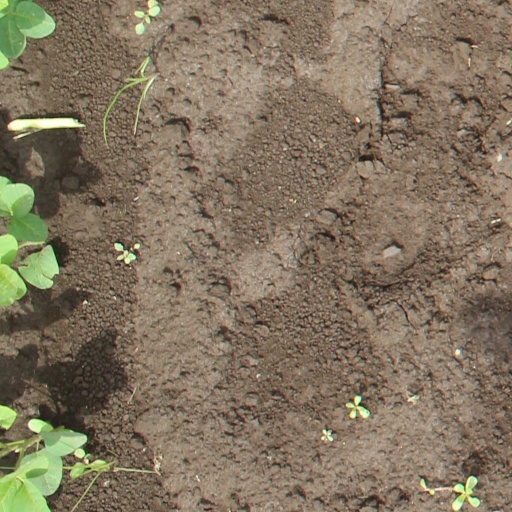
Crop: soybean